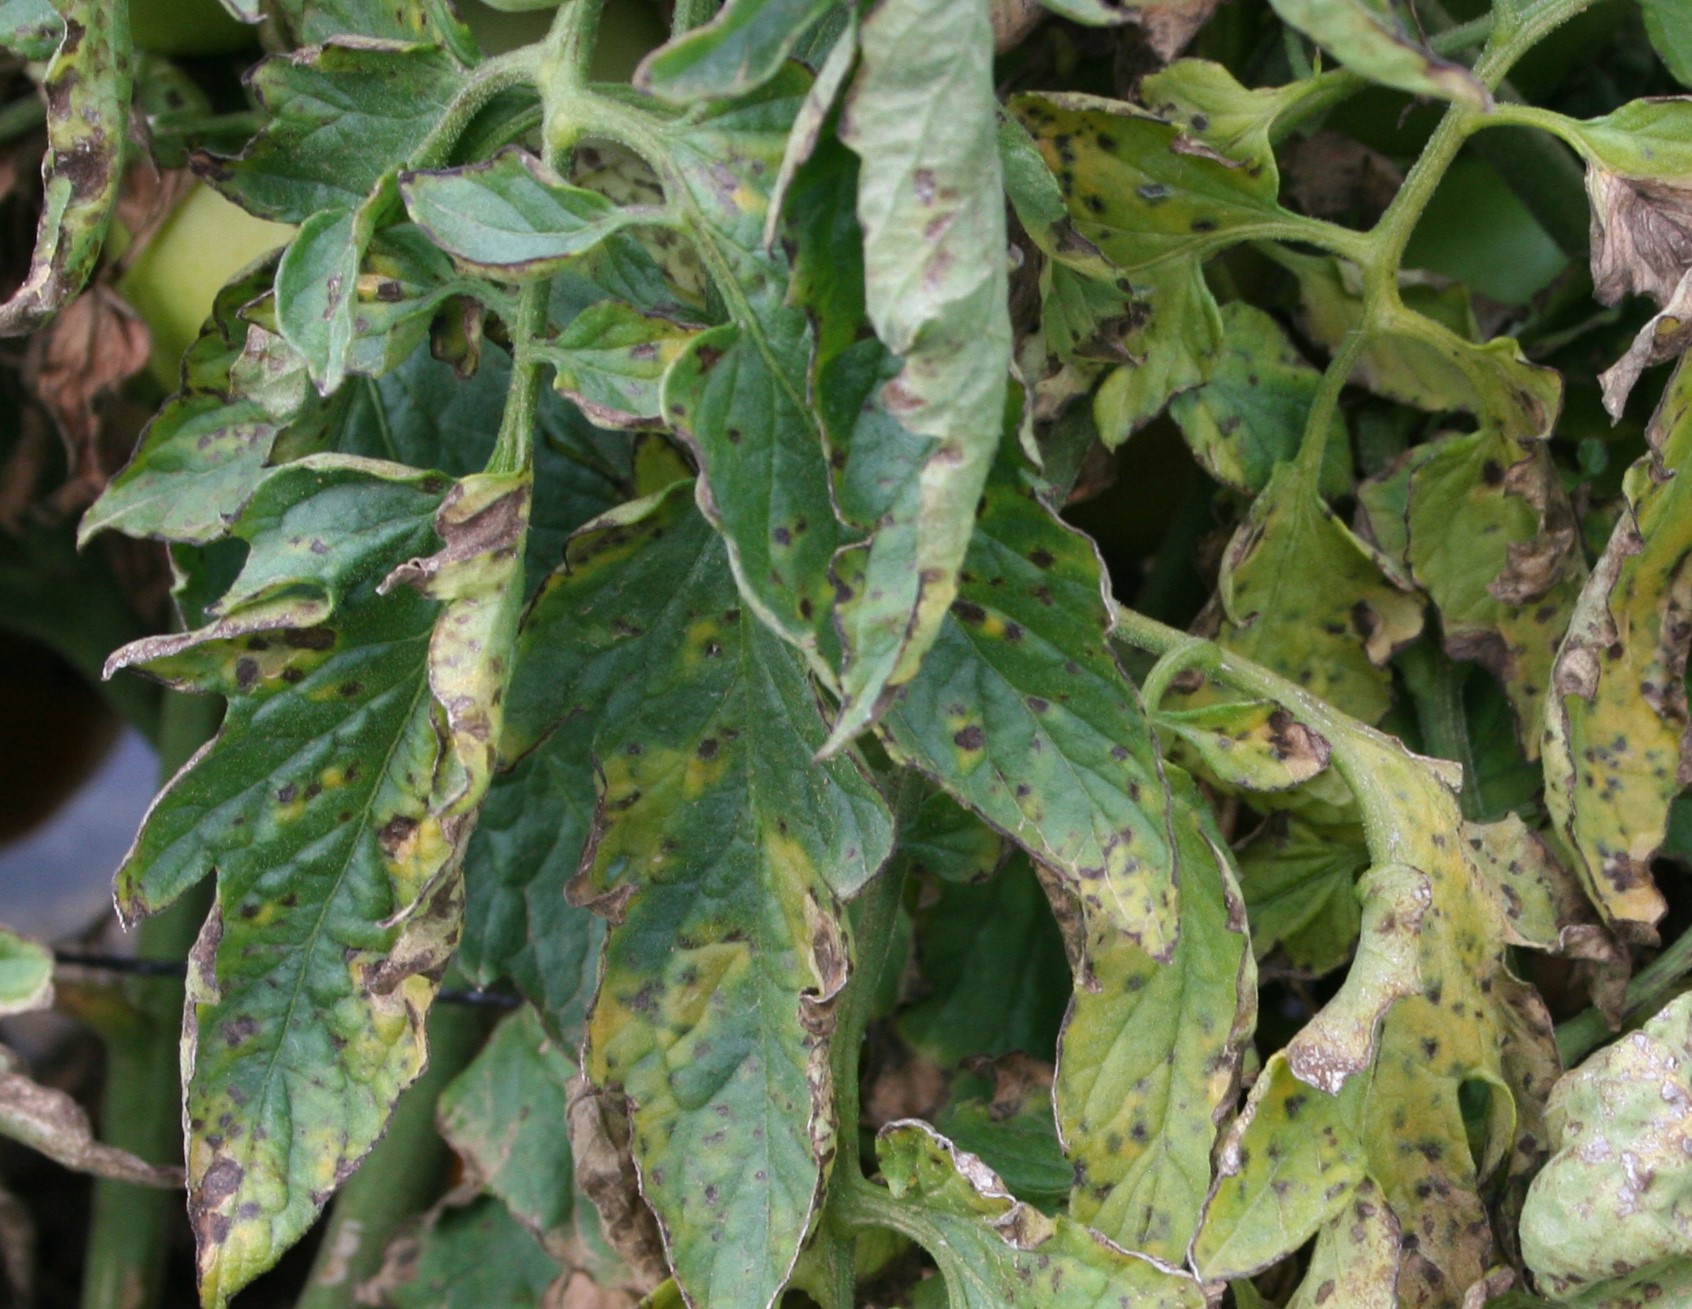
Plant: Tomato
Disease: tomato bacterial leaf spot